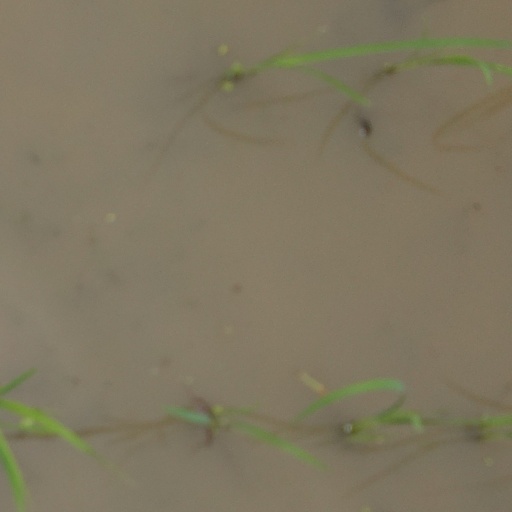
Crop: rice